Infrared sauna

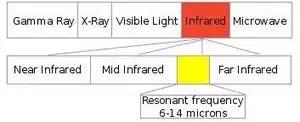
Electromagnetic Far Infrared

Infrared saunas can be designed to look like traditional saunas but cheaper models can be in the form of a tent with an infrared element inside. Infrared saunas differ from other types of sauna such as traditional Finnish saunas mainly in the method of heat delivery. Far infrared light, which is emitted in an infrared sauna at a wavelength of around 10 μm, is felt directly by the body in the form of radiated heat without the need to heat the air around the body first. This results in a lower ambient air temperature allowing for longer sustained stays in the sauna. Infrared light also penetrates the body deeply resulting in a fast and vigorous sweat being produced. The average ambient temperature in an infrared sauna is usually compared to in traditional saunas.